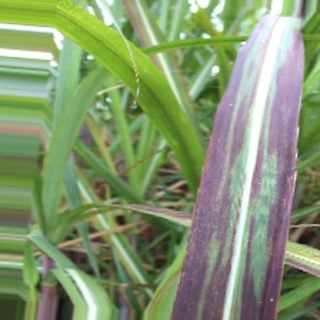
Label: sugarcane_bacterial_blight